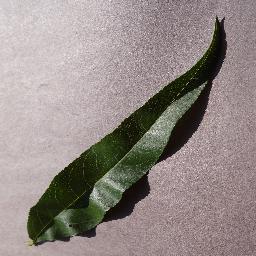
Label: Peach___healthy